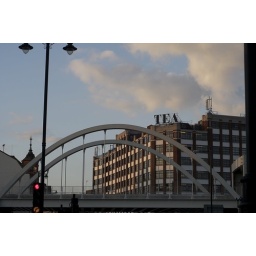
Some beautiful light tonight. This shows the Tea building in Shoreditch and the new bridge for the East London Line.